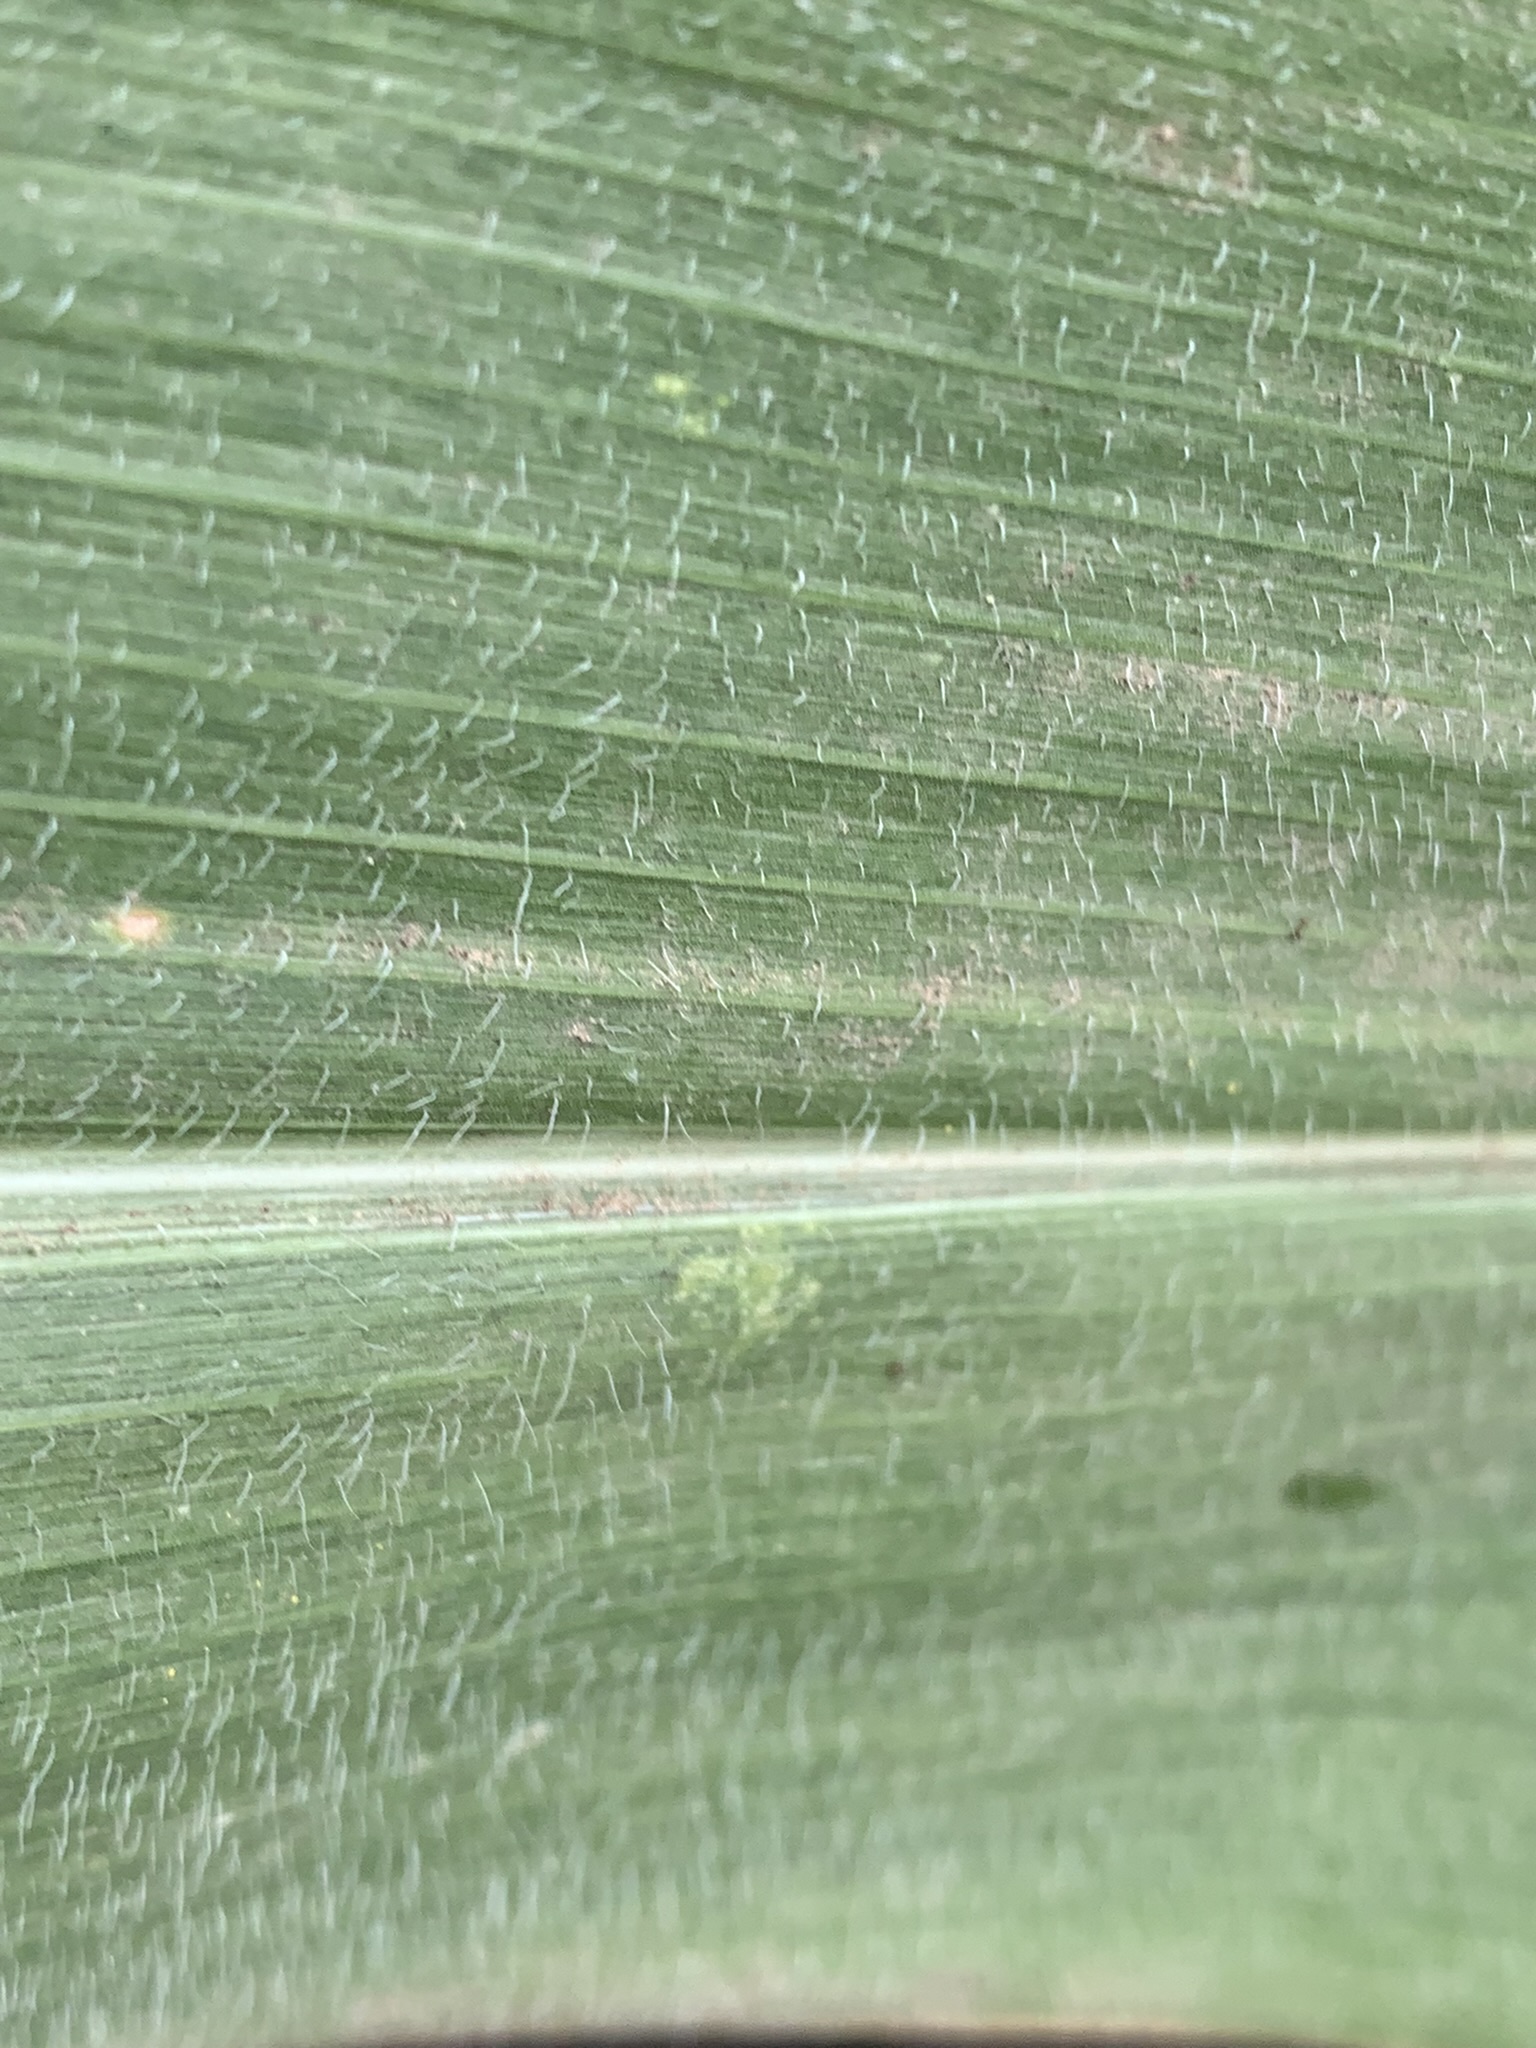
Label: Healthy